Maud Hobson

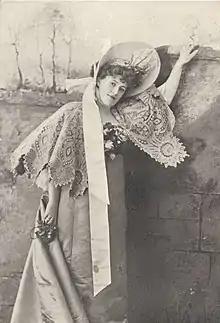

Maud Hobson (born Jane Elizabeth Manson; 13 November 1860 – 7 January 1913) was an Australian-born English actress. Beginning in Victorian burlesque in her uncle's Gaiety Theatre in London, she joined George Edwardes's company there after he took over as manager and became one of his Gaiety Girls. She also played principal roles in some of his Edwardian musical comedies.